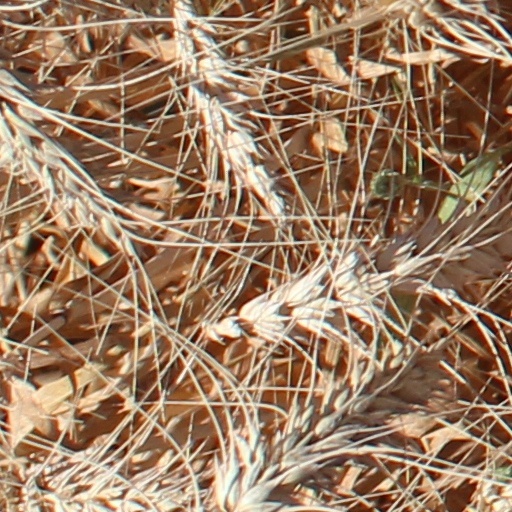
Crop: wheat